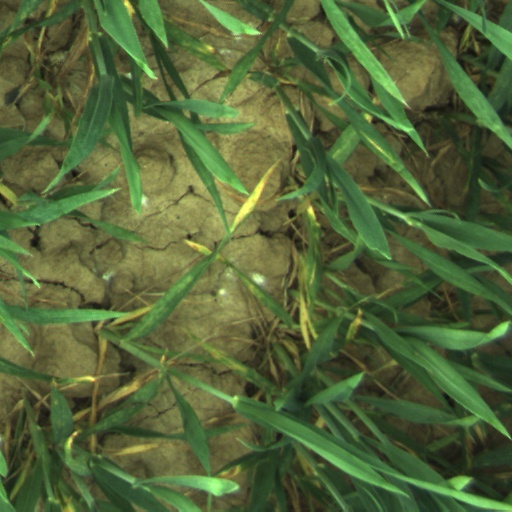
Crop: wheat